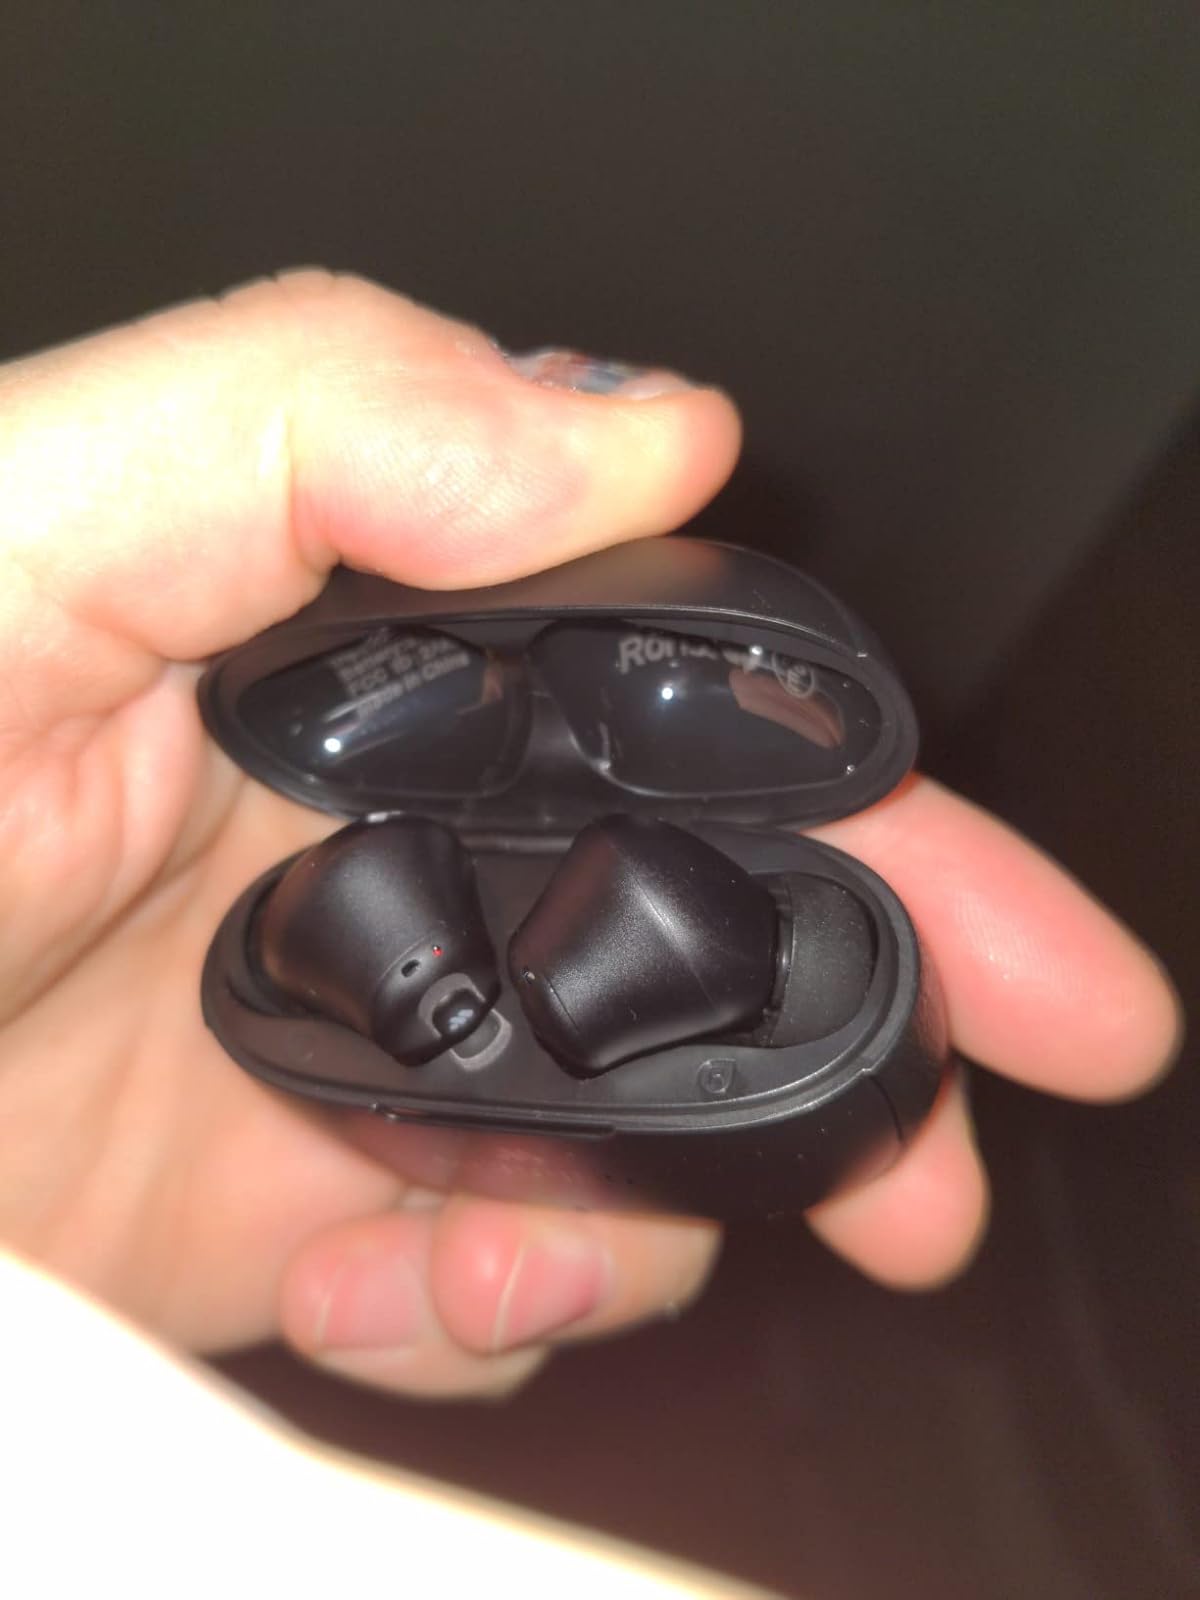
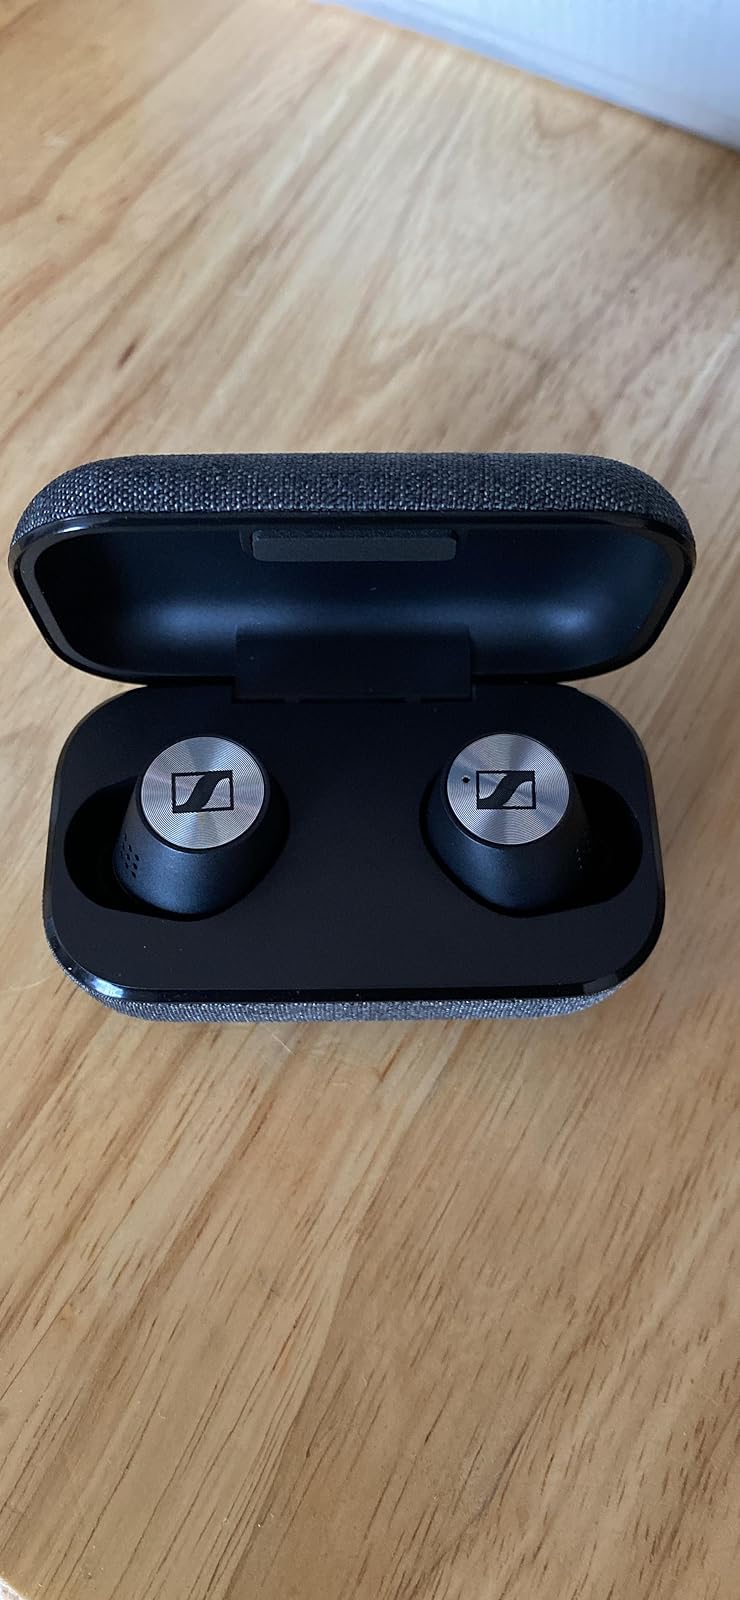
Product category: earbuds
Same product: no